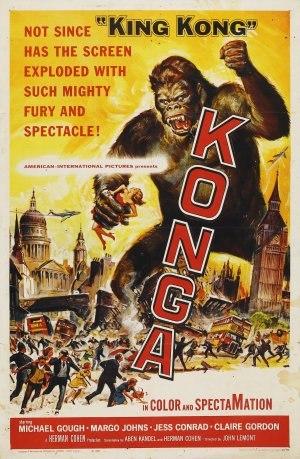
Konga est un film d'horreur britannique réalisé par John Lemont en 1961.